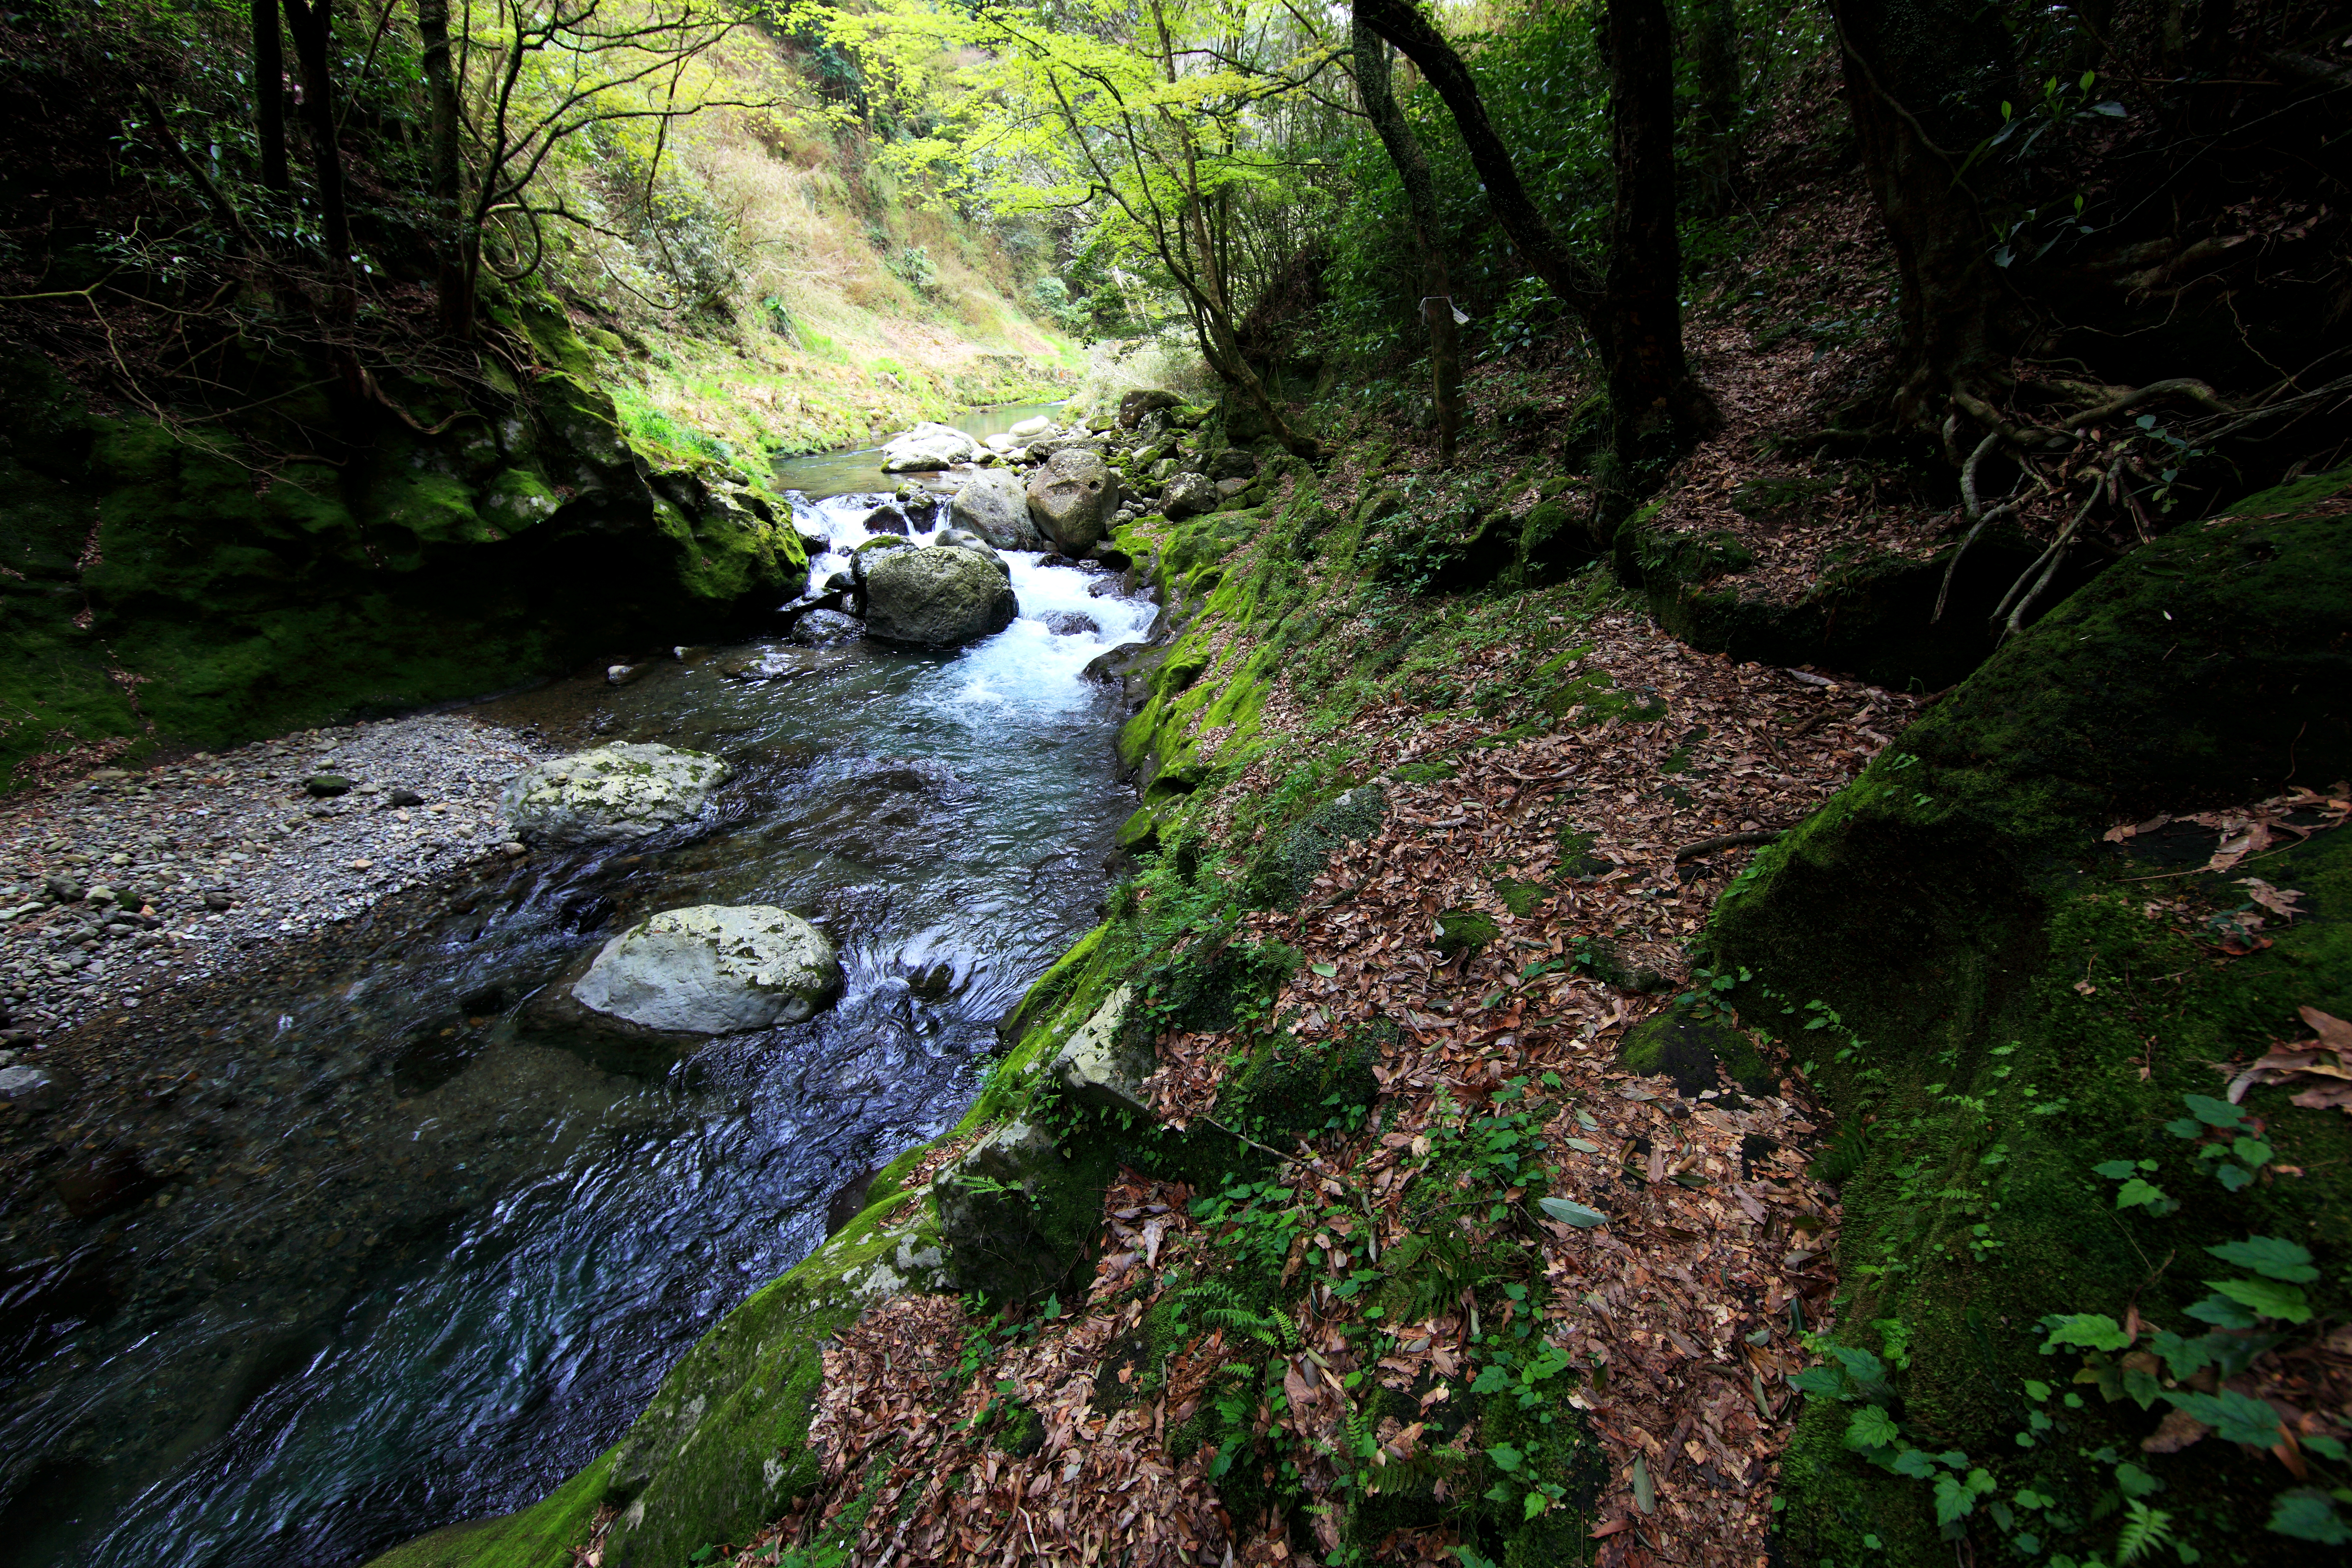
tree, water, nature, forest, rock, waterfall, creek, wilderness, trail, leaf, river, valley, stream, high, jungle, rapid, body of water, rainforest, ravine, 5d, hires, woodland, markii, water feature, watercourse, hi, res, resolution, landform